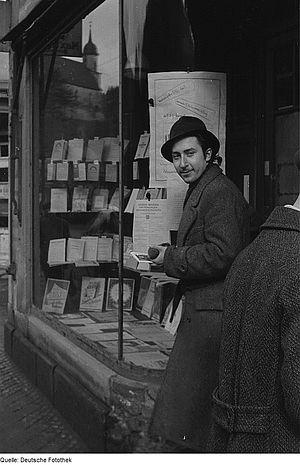
La librairie est un commerce de détail destiné à la vente de livres. Il existe différents types de points de vente du livre : librairies de livres neufs, librairies de livres anciens et d'occasion, maisons de la presse, librairies-papeteries, librairies ambulantes, grandes surfaces, librairies numériques.